Elizabeth Churchill, Countess of Bridgewater

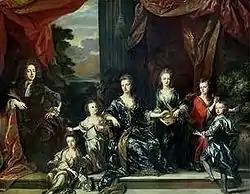
The family of John Churchill, 1st Duke of Marlborough. From left to right: The Duke of Marlborough, Elizabeth, Mary, The Duchess of Marlborough, Henrietta, Anne and John

Elizabeth Churchill was born on 15 March 1687. She was the fourth daughter and fifth child of John Churchill, 1st Duke of Marlborough, and Sarah Jenyns. Elizabeth's godparents were Anna Charlotte de Vic, Baroness Frescheville and Barbara Villiers, Viscountess Fitzhardinge. Lady Freschville and Lady Fitzhardinge were also godparents of the Marlborough's two youngest children, Mary and Charles Churchill.